Oklahoma Sooners

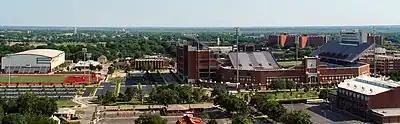
Several of the main athletic facilities at the Norman campus

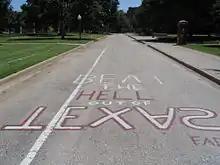
Reminder for OU students of rivalry with the dates of every game for the past 20 years. With construction of a new pedestrian mall, this painting was replicated outside Nielsen Hall close to the clock tower in front of Bizzell Library. Until May 2006, it was located at the South Oval.

The Sooner wrestling program was established in 1920 and is the fourth most decorated in college wrestling, having won seven NCAA national championships in 1936, 1951, 1952, 1957, 1960, 1963 and 1974. The Sooners are considered a power in their own right and Bedlam matches draw big home crowds, with the Howard McCasland Field House being the home for Sooner Wrestling. There are numerous All-Americans and National Champions that have wrestled for the Oklahoma Sooners. Mark Cody was head coach of the program for five years before his resignation in 2016. During his time, Cody coached the Sooners to 10th in 2014. Under Cody, the Sooners had ten All-Americans and two national champions (Kendric Maple and Cody Brewer). Roger Kish took over as head coach in May 2023.